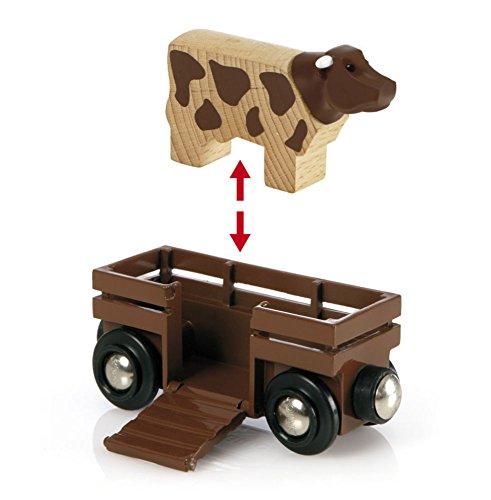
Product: BRIO 33719 Farm Railway Set | Toy Train Set for Kids Age 3 and Up
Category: Toys & Games | Play Vehicles | Play Trains & Railway Sets | Train Sets
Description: Perfect for the creative toddler - Start your budding train engineer off on the right track with a BRIO railway toy train set.
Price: $47.85
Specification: ProductDimensions:22x20x7inches|ItemWeight:1.9pounds|ShippingWeight:2.51pounds(Viewshippingratesandpolicies)|DomesticShipping:ItemcanbeshippedwithinU.S.|InternationalShipping:ThisitemcanbeshippedtoselectcountriesoutsideoftheU.S.LearnMore|ASIN:B006IOCPI2|Itemmodelnumber:33719|Manufacturerrecommendedage:36months-10years